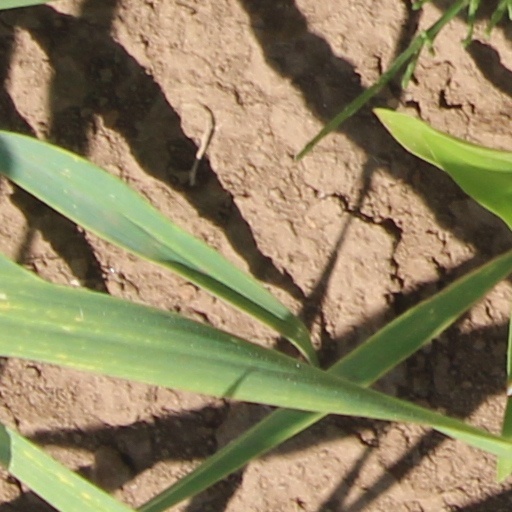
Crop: wheat